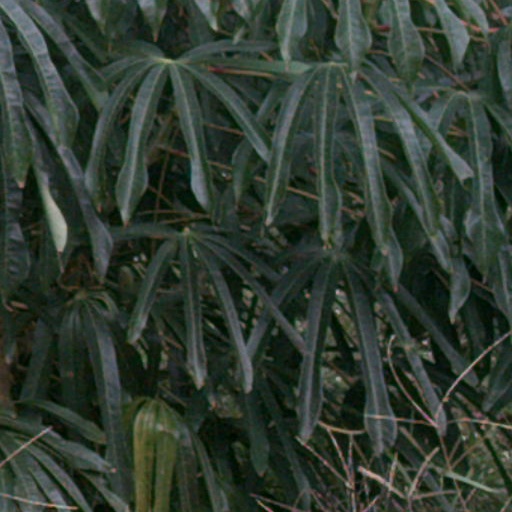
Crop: cassava